Schloss Aigen

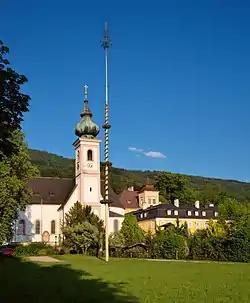
Schloss Aigen and the church

Schloss Aigen is a castle located in Aigen, a quarter of Salzburg, Salzburgerland, Austria. The structure also includes a church, a restaurant, and a park.